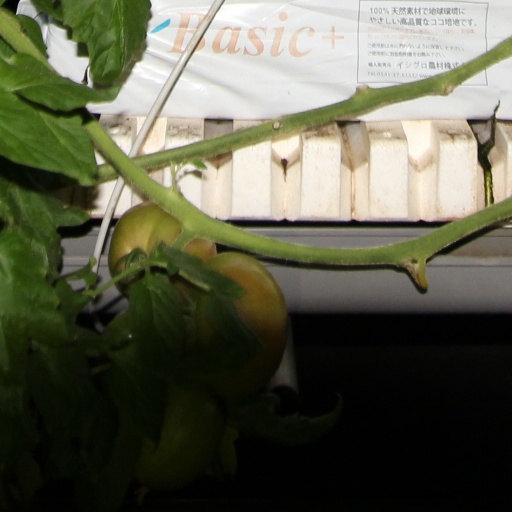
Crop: tomato